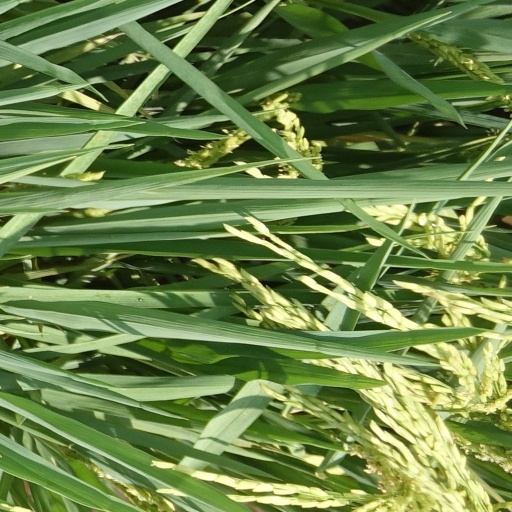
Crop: rice